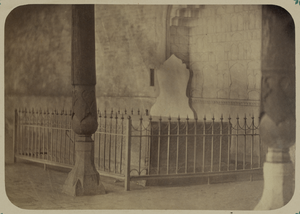
Cette photographie de l'intérieur du palais des émirs de Bukhara, à Samarcande (Ouzbékistan), est extraite de l'ouvrage archéologique Album du Turkestan. Cet inventaire photographique, en six volumes, fut réalisé entre 1871 et 1872 sous le patronage du général Konstantin P. von Kaufman, premier gouverneur général (1867-1882) du Turkestan, nom donné aux territoires d'Asie centrale de l'Empire russe. L'album consacre une attention particulière à l'héritage de l'architecture islamique de Samarcande. Cette vue montre le trône du palais cérémoniel des émirs qui dirigèrent Samarcande après l'expulsion des Timourides, au début du XVIe